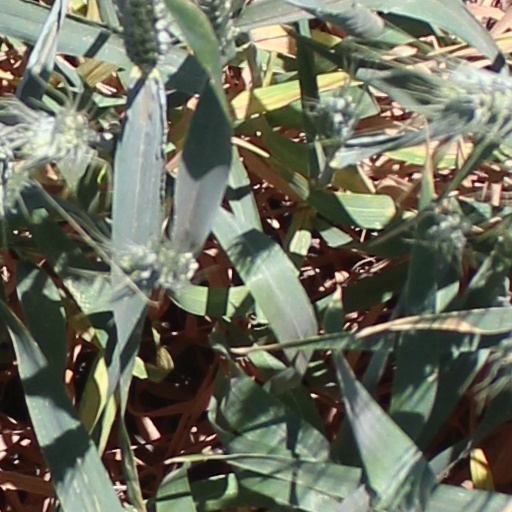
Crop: wheat